Yin Yoga

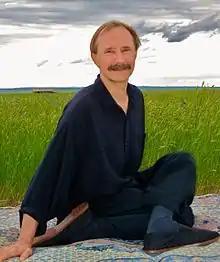
Paulie Zink

The practice of a series of long-held floor poses was introduced in North America in the late 1970s by the martial arts champion Paulie Zink.